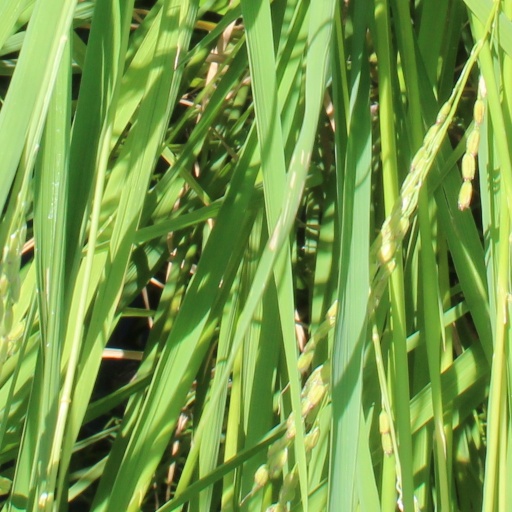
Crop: rice